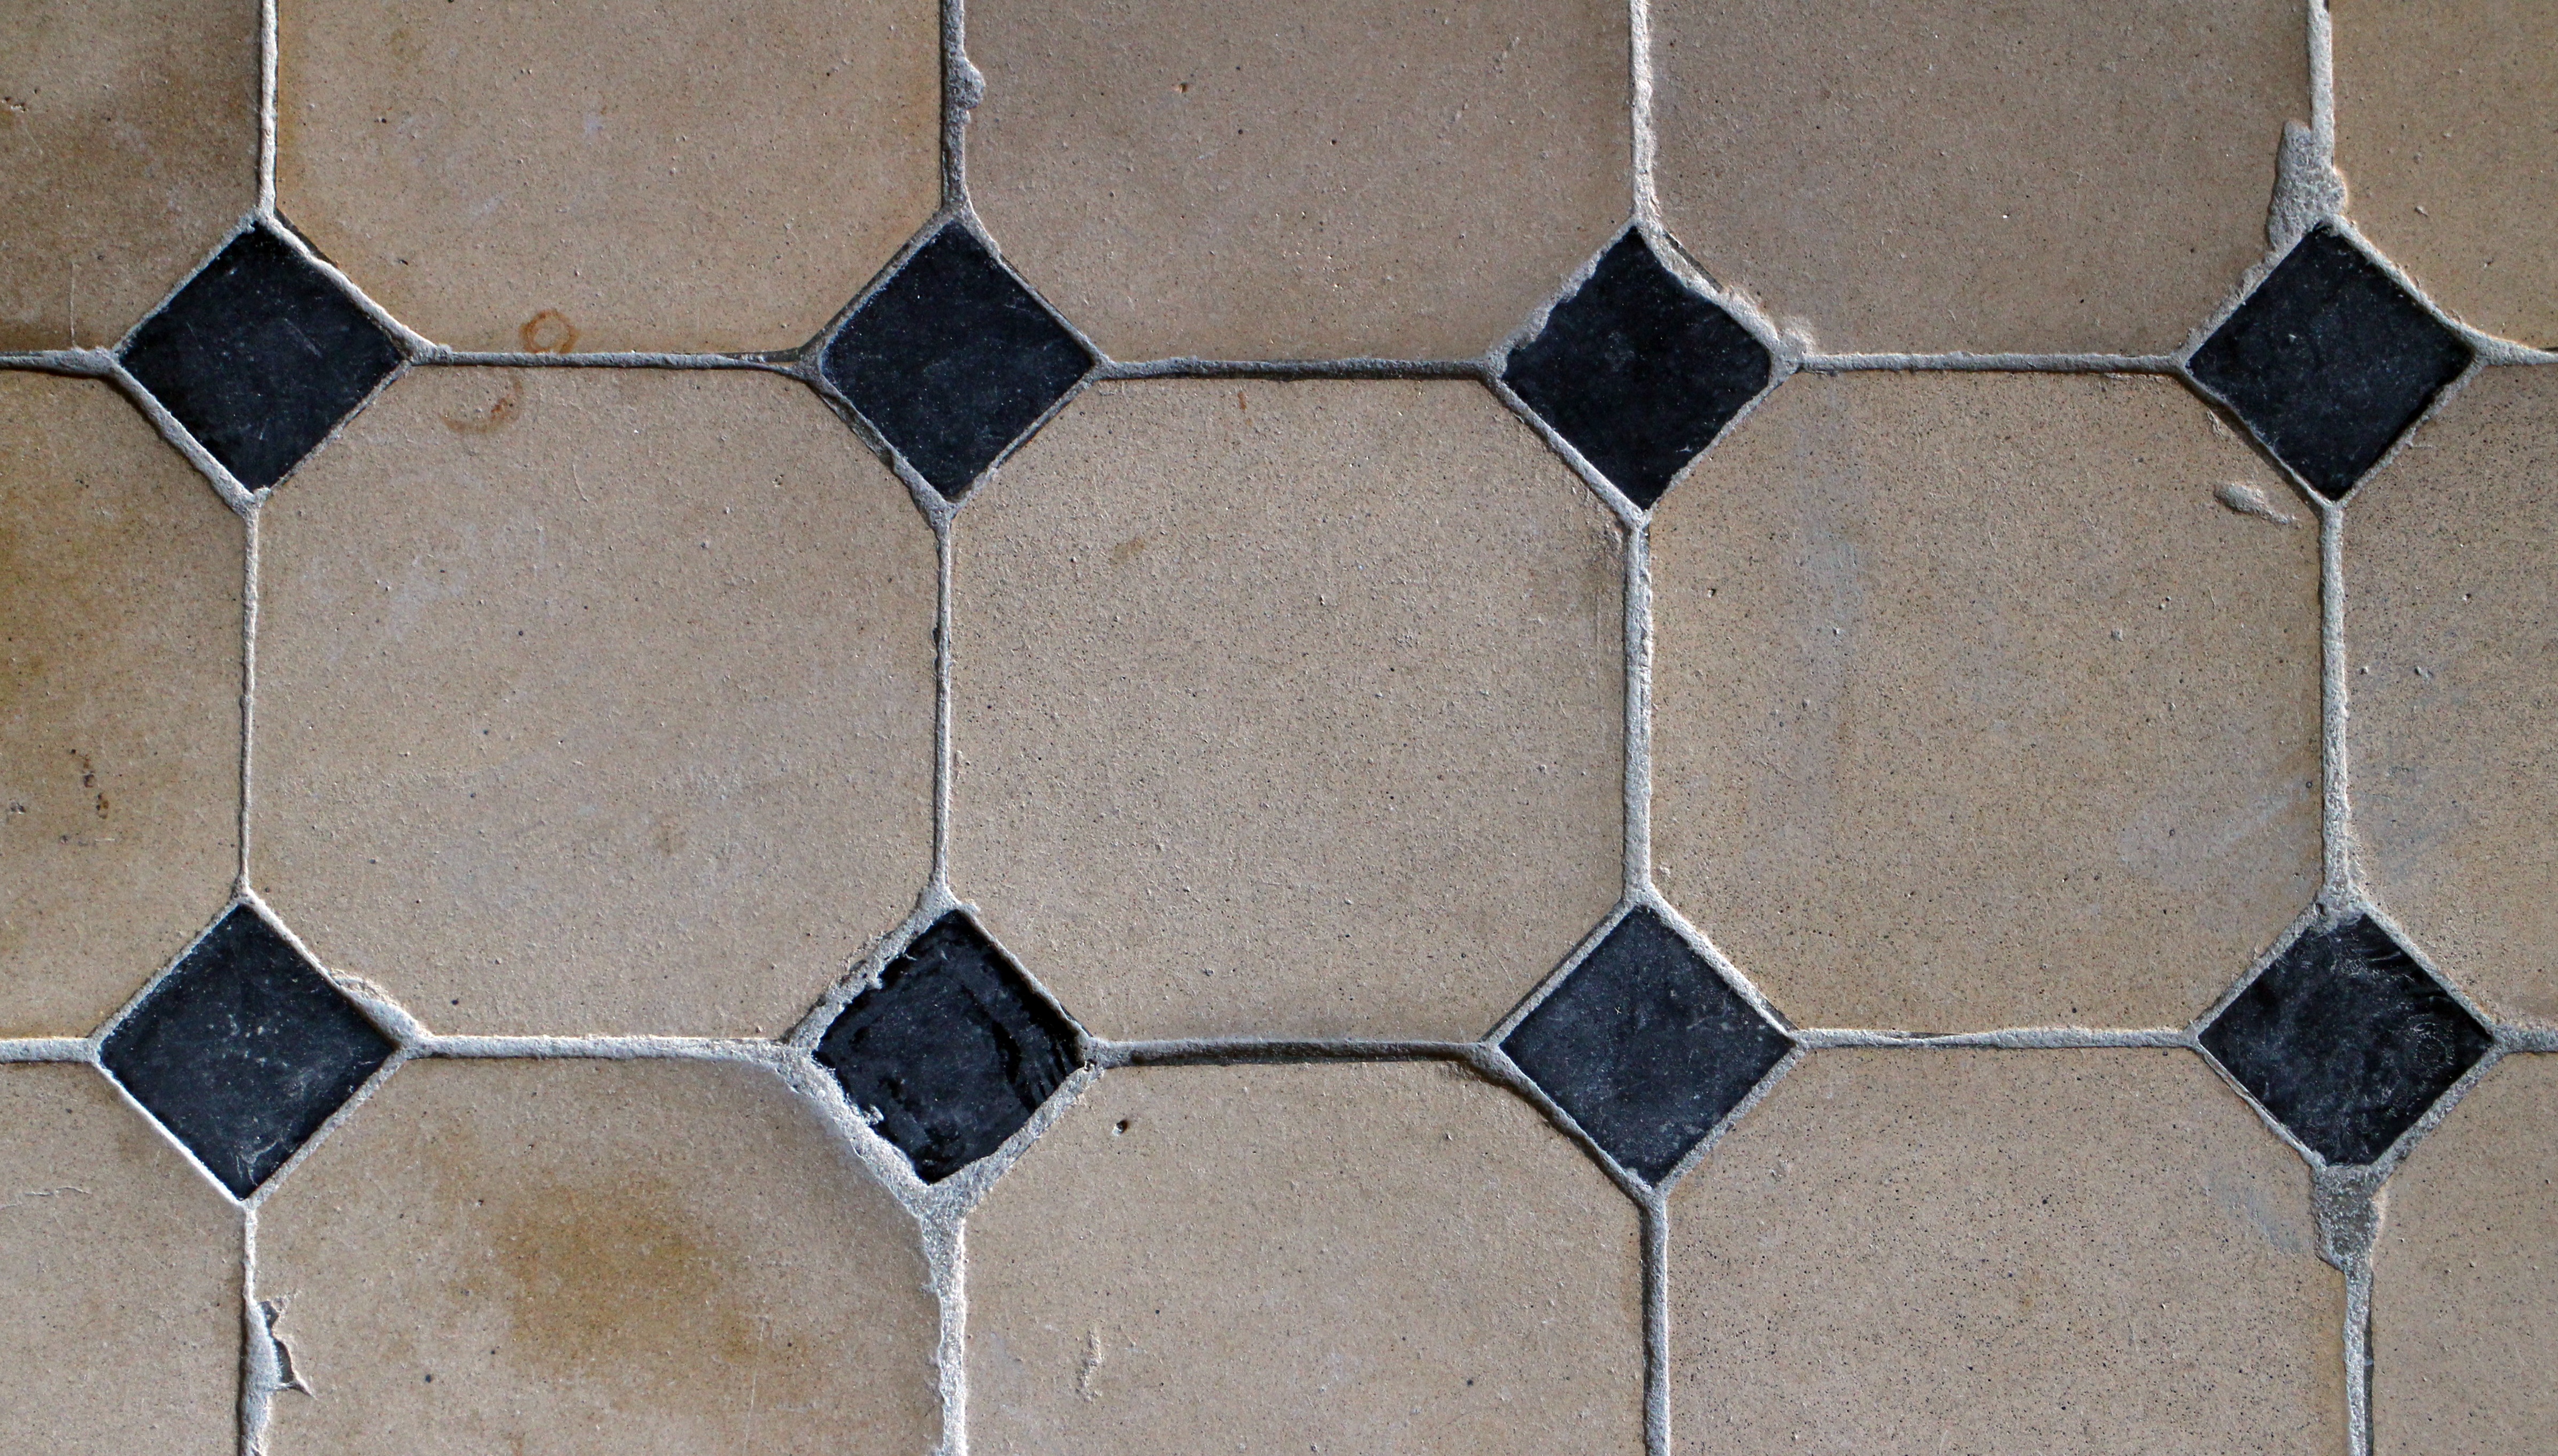
structure, ground, texture, floor, glass, stone, pattern, line, tile, material, circle, stones, art, background, design, symmetry, mosaic, shape, topping, slabs, flooring, stone floor, natural stones, floor tiles